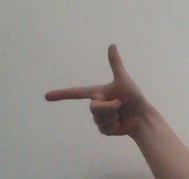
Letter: yaa